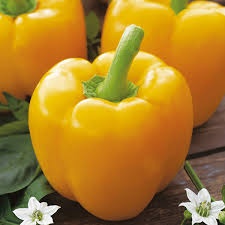
Label: capsicum